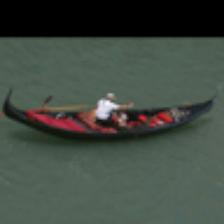
Label: NonHuman